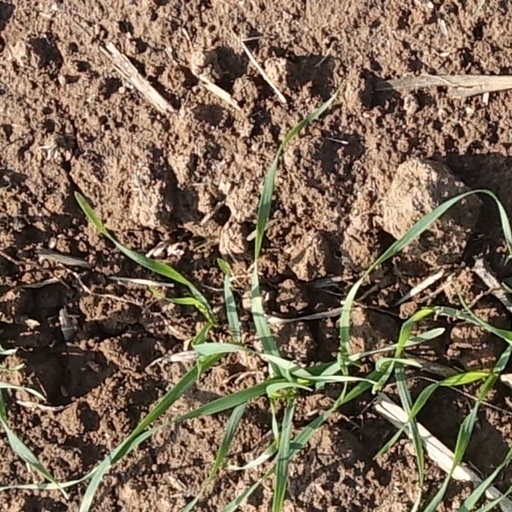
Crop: wheat